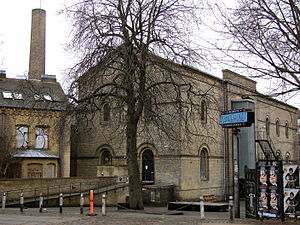
Københavns Vandværk
Pumpehuset (Københavns Vandværk)
Københavns Vandværk, beliggende Studiestræde 54 mellem Studiestræde, Hammerichsgade, Deloitte-huset og den tidligere bygning for Studenterforeningen ved H.C. Andersens Boulevard, er Danmarks ældste vandværk, etableret 1859. Anlægget blev i 2007 udpeget til nationalt industriminde af Kulturarvsstyrelsen og fredet i 2010.